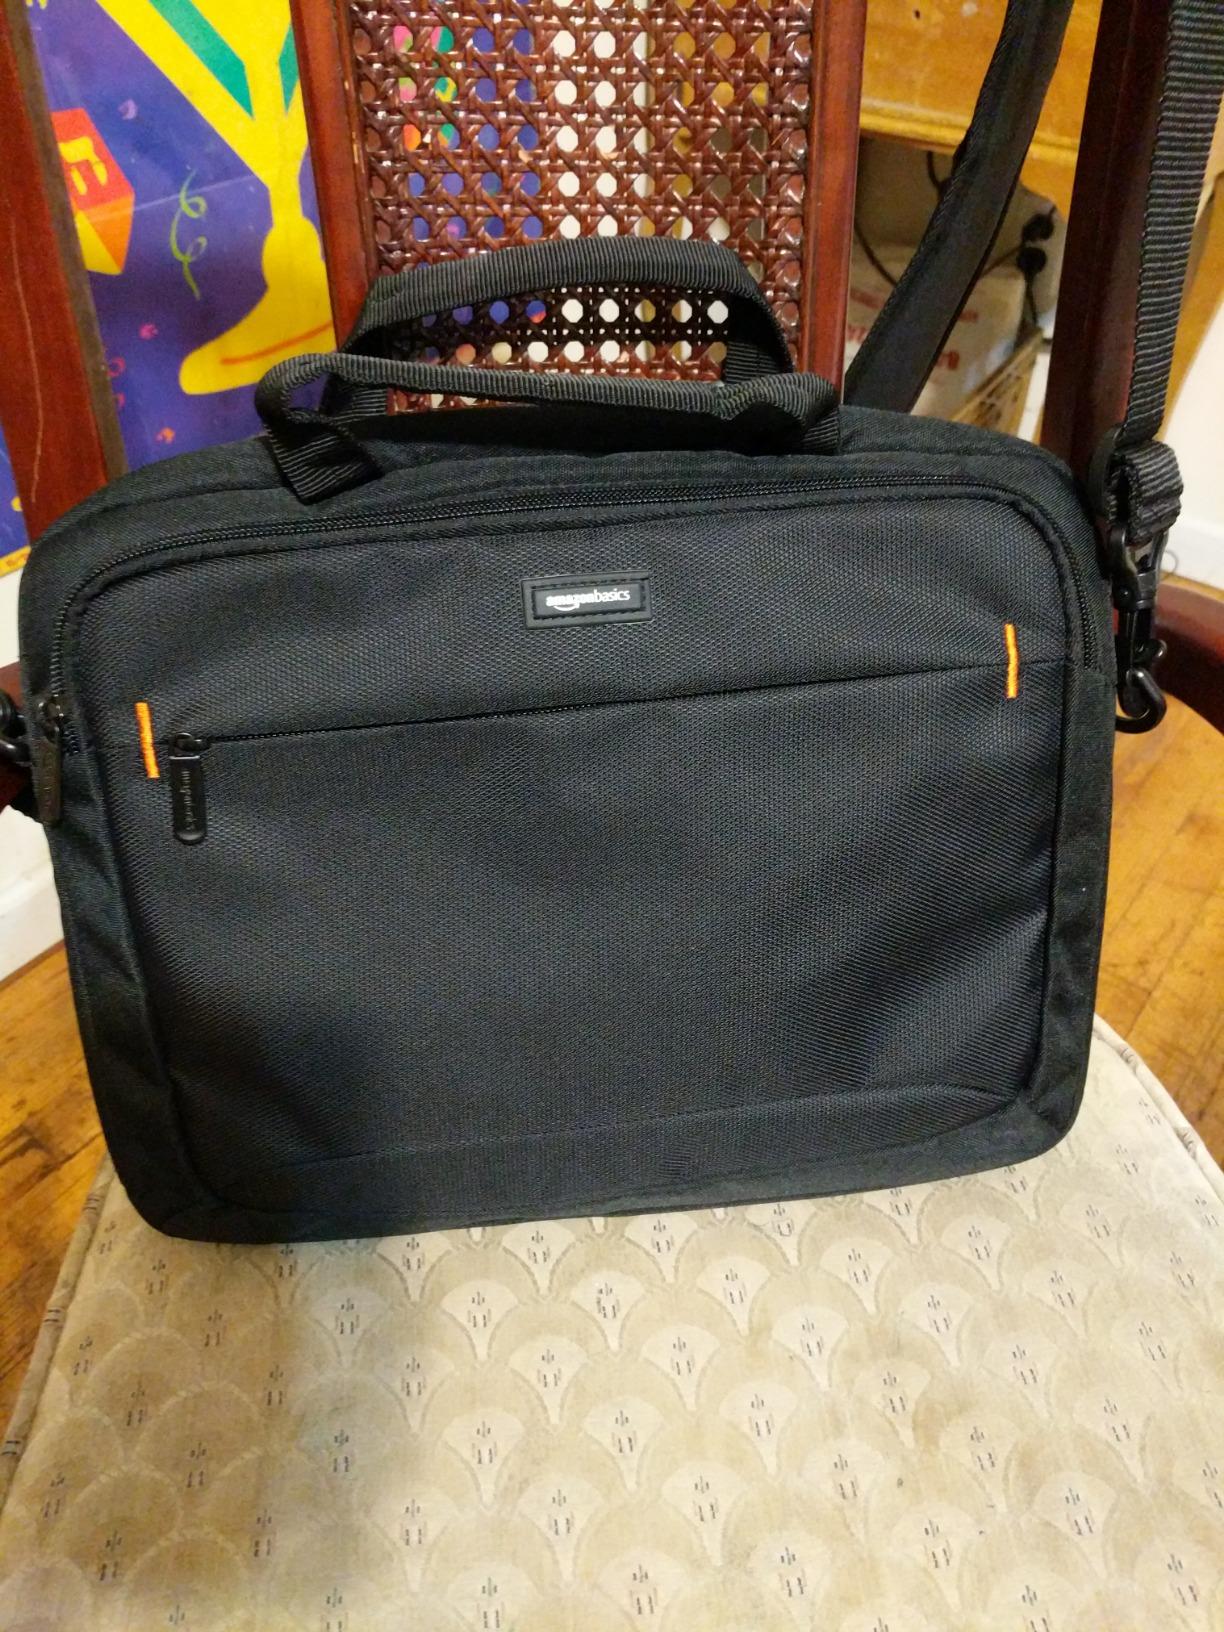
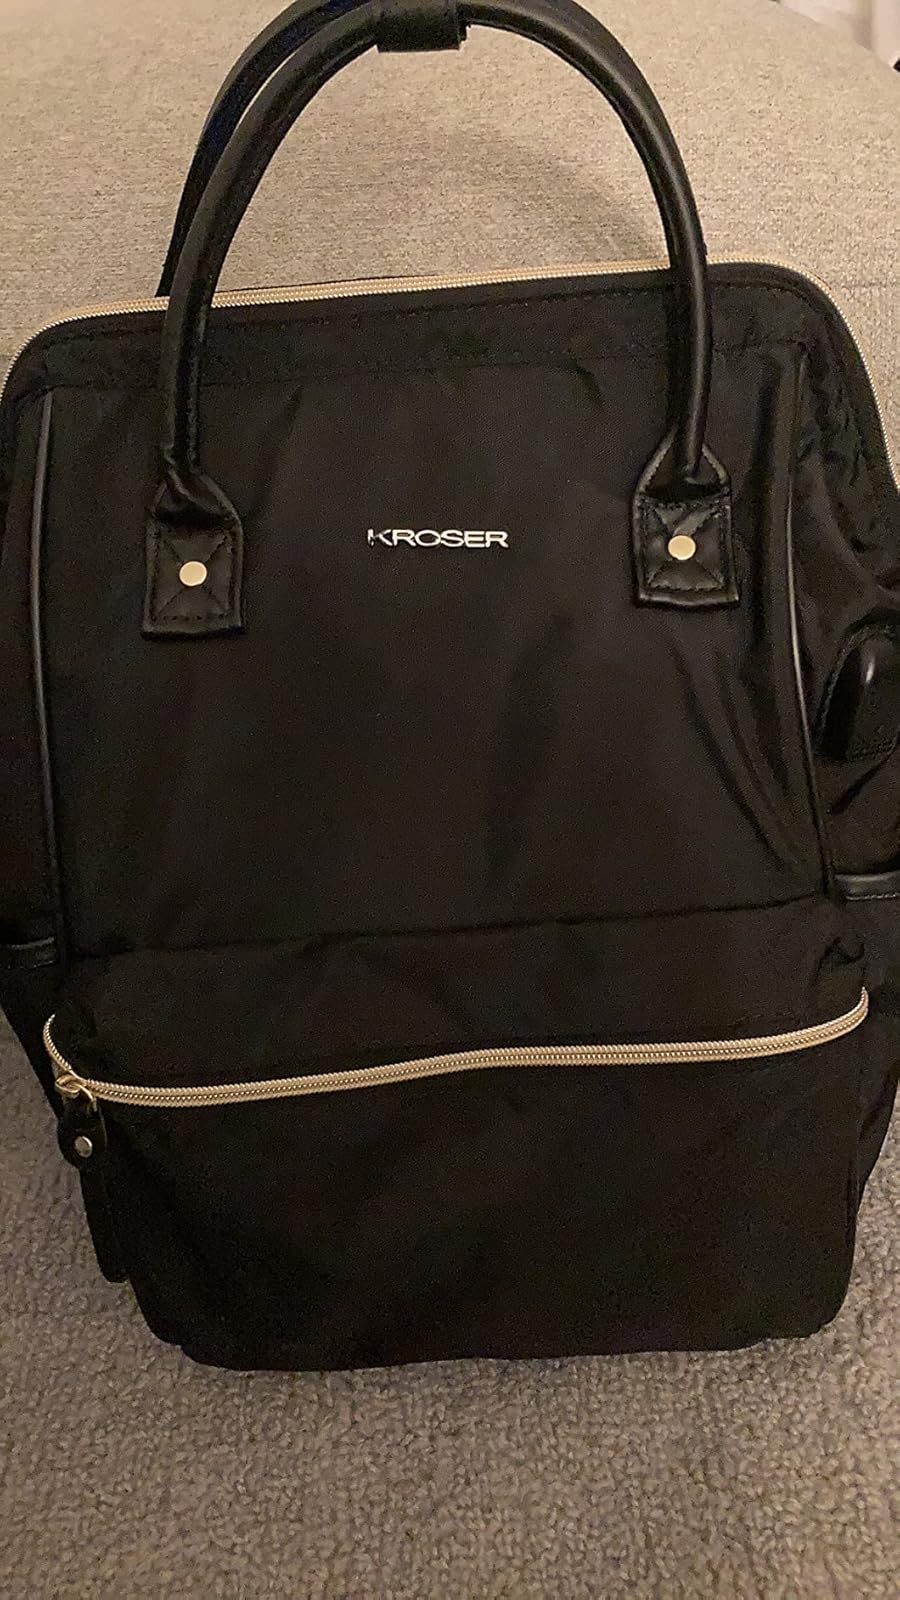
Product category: bag
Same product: no